Stubby Stubblefield

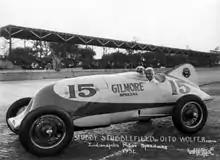
Stubblefield and mechanic Otto Wolfer at the 1932 Indianapolis 500

Hartwell Wilburn "Stubby" Stubblefield (possibly born Wilburn Hartwell Stubblefield, December 28, 1907 – May 21, 1935) was an American racing driver. He was killed practicing for the 1935 Indianapolis 500.